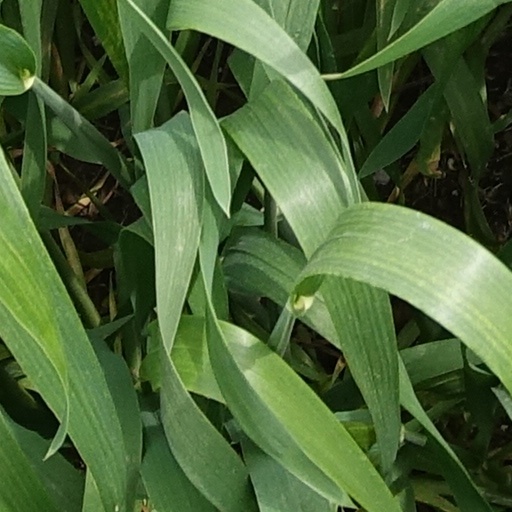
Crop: wheat